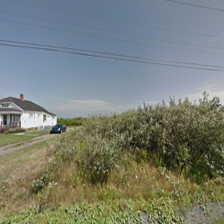
Label: streetView